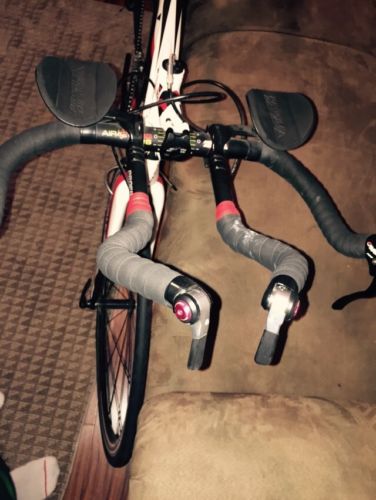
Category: bicycle